Rick Wakeman

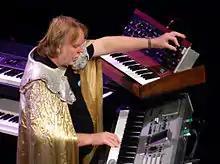
Wakeman performing in 2012

Wakeman continued with his solo career in parallel; in 1990 he revived his English Rock Ensemble with Holt, Fernandez, and Paton for a European tour and recorded a new rock score for a colourised re-release of "The Phantom of the Opera", featuring Chrissie Hammond on vocals, put out as "Phantom Power" in 1991. He embarked on two UK tours supporting his two "The Classical Connection" albums with himself and Paton in a stripped back stage production. In the first half of the 1990s, Wakeman performed and released music in aid of ASSIST, a California-based Christian organisation founded by journalist Dan Wooding, author of Wakeman's biography. The pair reconnected in 1989, and their first venture was "In the Beginning", an album of atmospheric music with Biblical readings read by Wakeman's then-wife Nina. Wakeman donated the album's entire proceedings to ASSIST. In 1994, Wakeman completed the Simply Acoustic Tour, a series of solo piano concerts in the US in aid of ASSIST. Recordings from shows in Virginia and the Calvary Chapel in Costa Mesa, California was released on "The Piano Album" in 1995. The latter show was attended by 8,000 people. Wakeman formed Hope Records to release this new Christian music, and decided to use the royalty payments to fund the production of more albums for the label.